Boeing 747-400

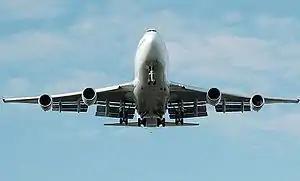
Triple-slotted trailing edge flaps

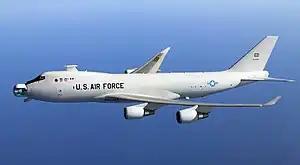
USAF Boeing YAL-1 carrying an airborne laser. It was formerly a Boeing 747-400F.

The extended range freighter (ERF) entered service in October 2002. The next month, the extended range (ER) passenger version entered service with Qantas, the only airline ever to order the passenger version of the 747-400ER. Qantas initially used the 747-400ER for the Melbourne to Los Angeles and Dallas to Sydney route allowing the completion of the flight with full passenger load and cargo. Prior to the 747-400ER, Qantas would complete such flights by blocking out 'E' zone of the cabin and limiting passenger numbers and cargo. The 747-400ER featured the "Boeing Signature Interior", which was later made available on the 747-400 (either as a retrofit on existing 747-400s or factory installation on new frames).